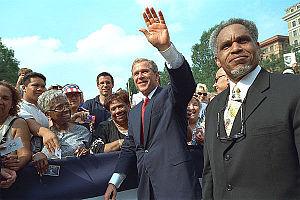
George Walker Bush /d͡ʒɔɹd͡ʒ wɔkɚ bʊʃ/, né le 6 juillet 1946 à New Haven, fils de George H. W. Bush et de sa femme, née Barbara Pierce, est un homme d'État américain, 43ᵉ président des États-Unis, en fonction du 20 janvier 2001 au 20 janvier 2009.